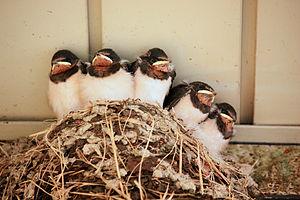
L'Hirondelle rustique est une petite espèce de passereaux, migratrice, vivant en Europe, en Asie, en Afrique et en Amérique. Elle est également connue sous le nom d'Hirondelle de cheminée ou d'Hirondelle des granges. Elle se distingue par sa longue queue fourchue et sa gorge couleur rouge brique. Elle niche dans un nid fait de terre séchée et de salive pour coller les bouts de terre, accroché sous un toit, une poutre, aussi bien à l'extérieur qu'à l'intérieur, en ville ou à la campagne, souvent dans des granges ouvertes, et parfois dans les maisons ouvertes. Elle se nourrit essentiellement d'insectes attrapés en vol.